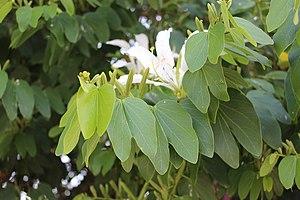
La Bauhinia forficata ou pata-de-vaca, surnommée ainsi en raison de ses feuilles en forme de sabot, est une plante de la famille des fabacées. Elle se retrouve en Amérique du Sud dans des habitats du type forêt atlantique. Des études ayant prouvé qu’elle contient de l’insuline, cette plante est suivie dans la recherche sur le diabète